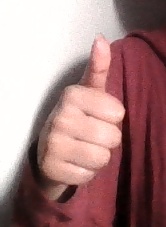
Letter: aleff